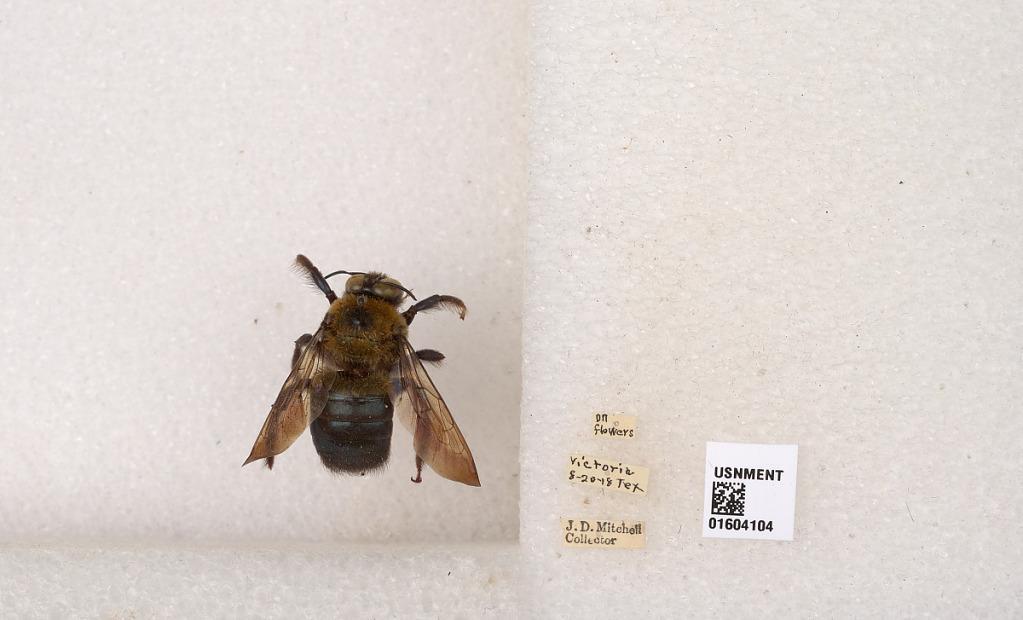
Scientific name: Xylocopa (Xylocopoides) virginica virginica (Linnaeus)
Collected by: J. Mitchell
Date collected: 1918-8-20
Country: United States
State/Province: Texas
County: Victoria
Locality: Victoria